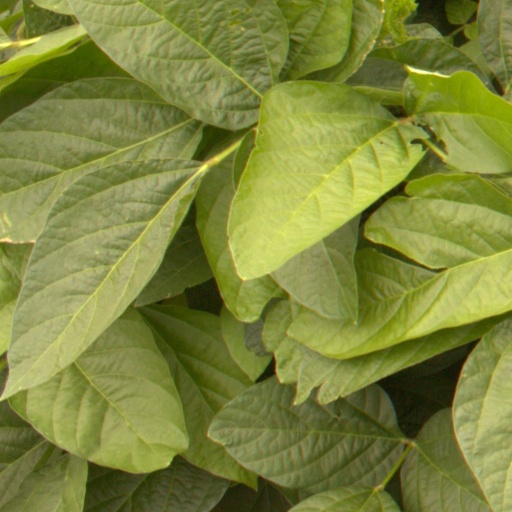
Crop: soybean